Al Jolson

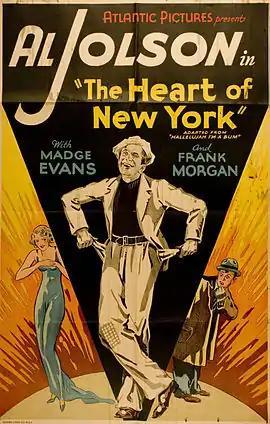
Poster for "Hallelujah, I'm a Bum" with reissue title

With Warner Bros. Al Jolson made his first "all-talking" picture, "The Singing Fool" (1928), the story of an ambitious entertainer who insisted on going on with the show even as his small son lay dying. The film was even more popular than "The Jazz Singer". "Sonny Boy", from the film, was the first American record to sell one million copies.